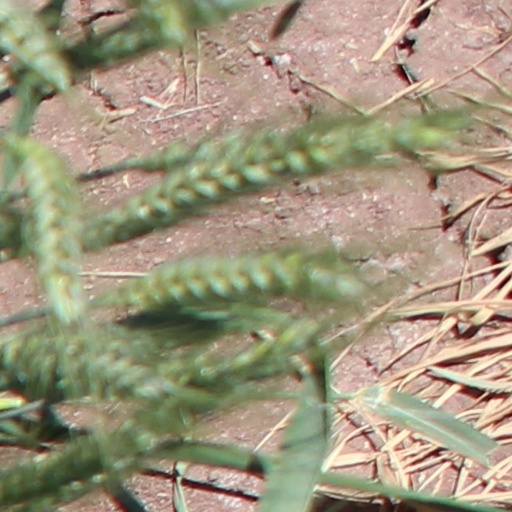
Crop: wheat